Mohamed Al-Halbousi

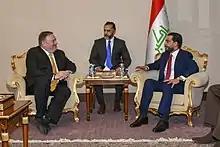
Al-Halbousi meets with U.S. Secretary of State Michael R. Pompeo in Baghdad, Iraq on January 9, 2019.

In September 2018, Halbousi was elected as the Speaker of the Council of Representatives making him the 11th to serve that position and the 6th since the 2003 U.S. invasion. He won 169 votes in a secret ballot conducted at the session of the 329-seat assembly.